Afan festival

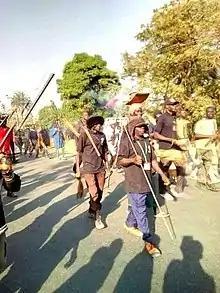
An Agworok traditional medicine woman at the Afan National Festival 2020.

The Agworok (Kagoro) people are made up of two major "kwais" (clans) i.e. Ankwai and Kpashang, each with its subclans. The Ankwai is the older group while the Kpashang is the newer clan consisting of migrant groups. For decisions concerning war- related matters, important festivals which involve the kick-starting of the tilling of land in the beginning of each rainy season and brewing of the first pot of beer for the Afan festival, there are subclans among the Ankwai responsible for these functions. The Kpashang clan on the other hand, takes charge of the paramount rulership of the land.